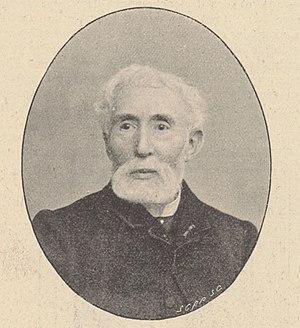
Portrait d'Eugène Ritt par Benque, paru dans "" Le Monde illustré"" de janvier 1898"
Jean Eugène Ritt, né 23 mars 1817 à Paris 13ᵉ et mort le 11 mars 1898 rue Balzac à Paris 8ᵉ, est un acteur et directeur de théâtre français.